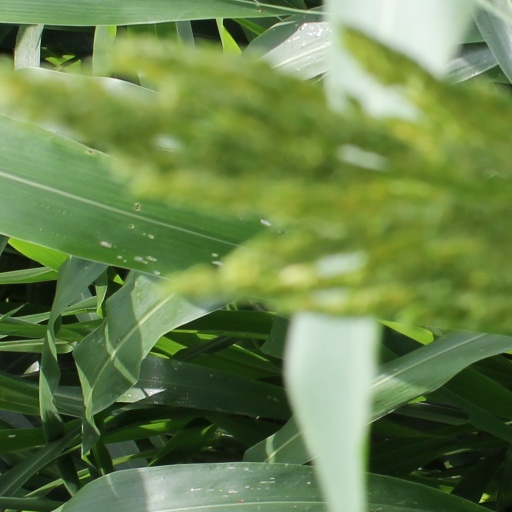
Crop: sorghum